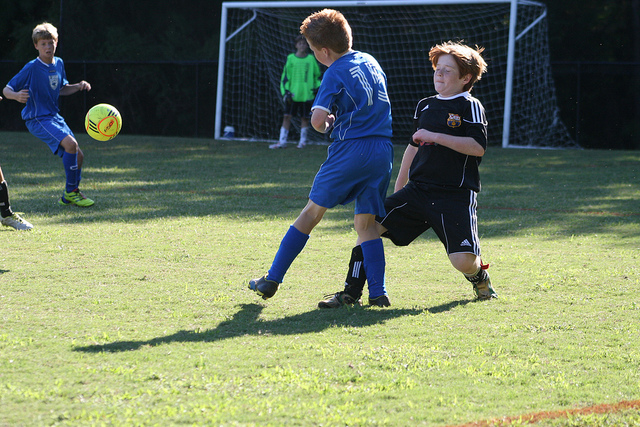
những đứa trẻ đang cùng nhau đá bóng ngoài sân cỏ